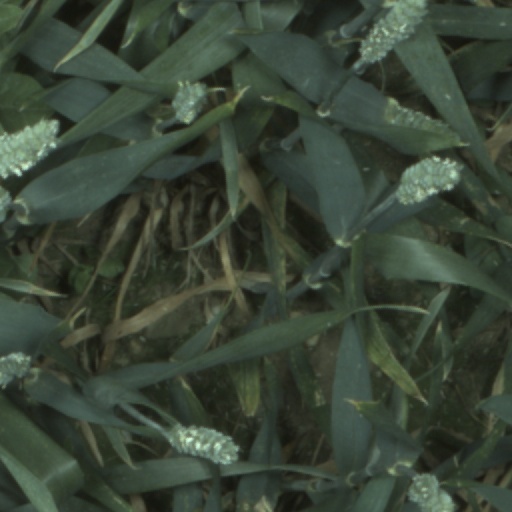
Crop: wheat